Gott ist mein König, BWV 71

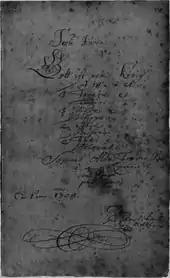
Autograph title page of the early cantata

With short movements that flow into each other, the cantata shows typical characteristics of traditional 17th-century cantatas. Unlike other early cantatas, it has no instrumental introduction. John Eliot Gardiner, who conducted the Bach Cantata Pilgrimage in 2000 and performed this cantata in the Mühlhausen church where Bach was organist, notes: